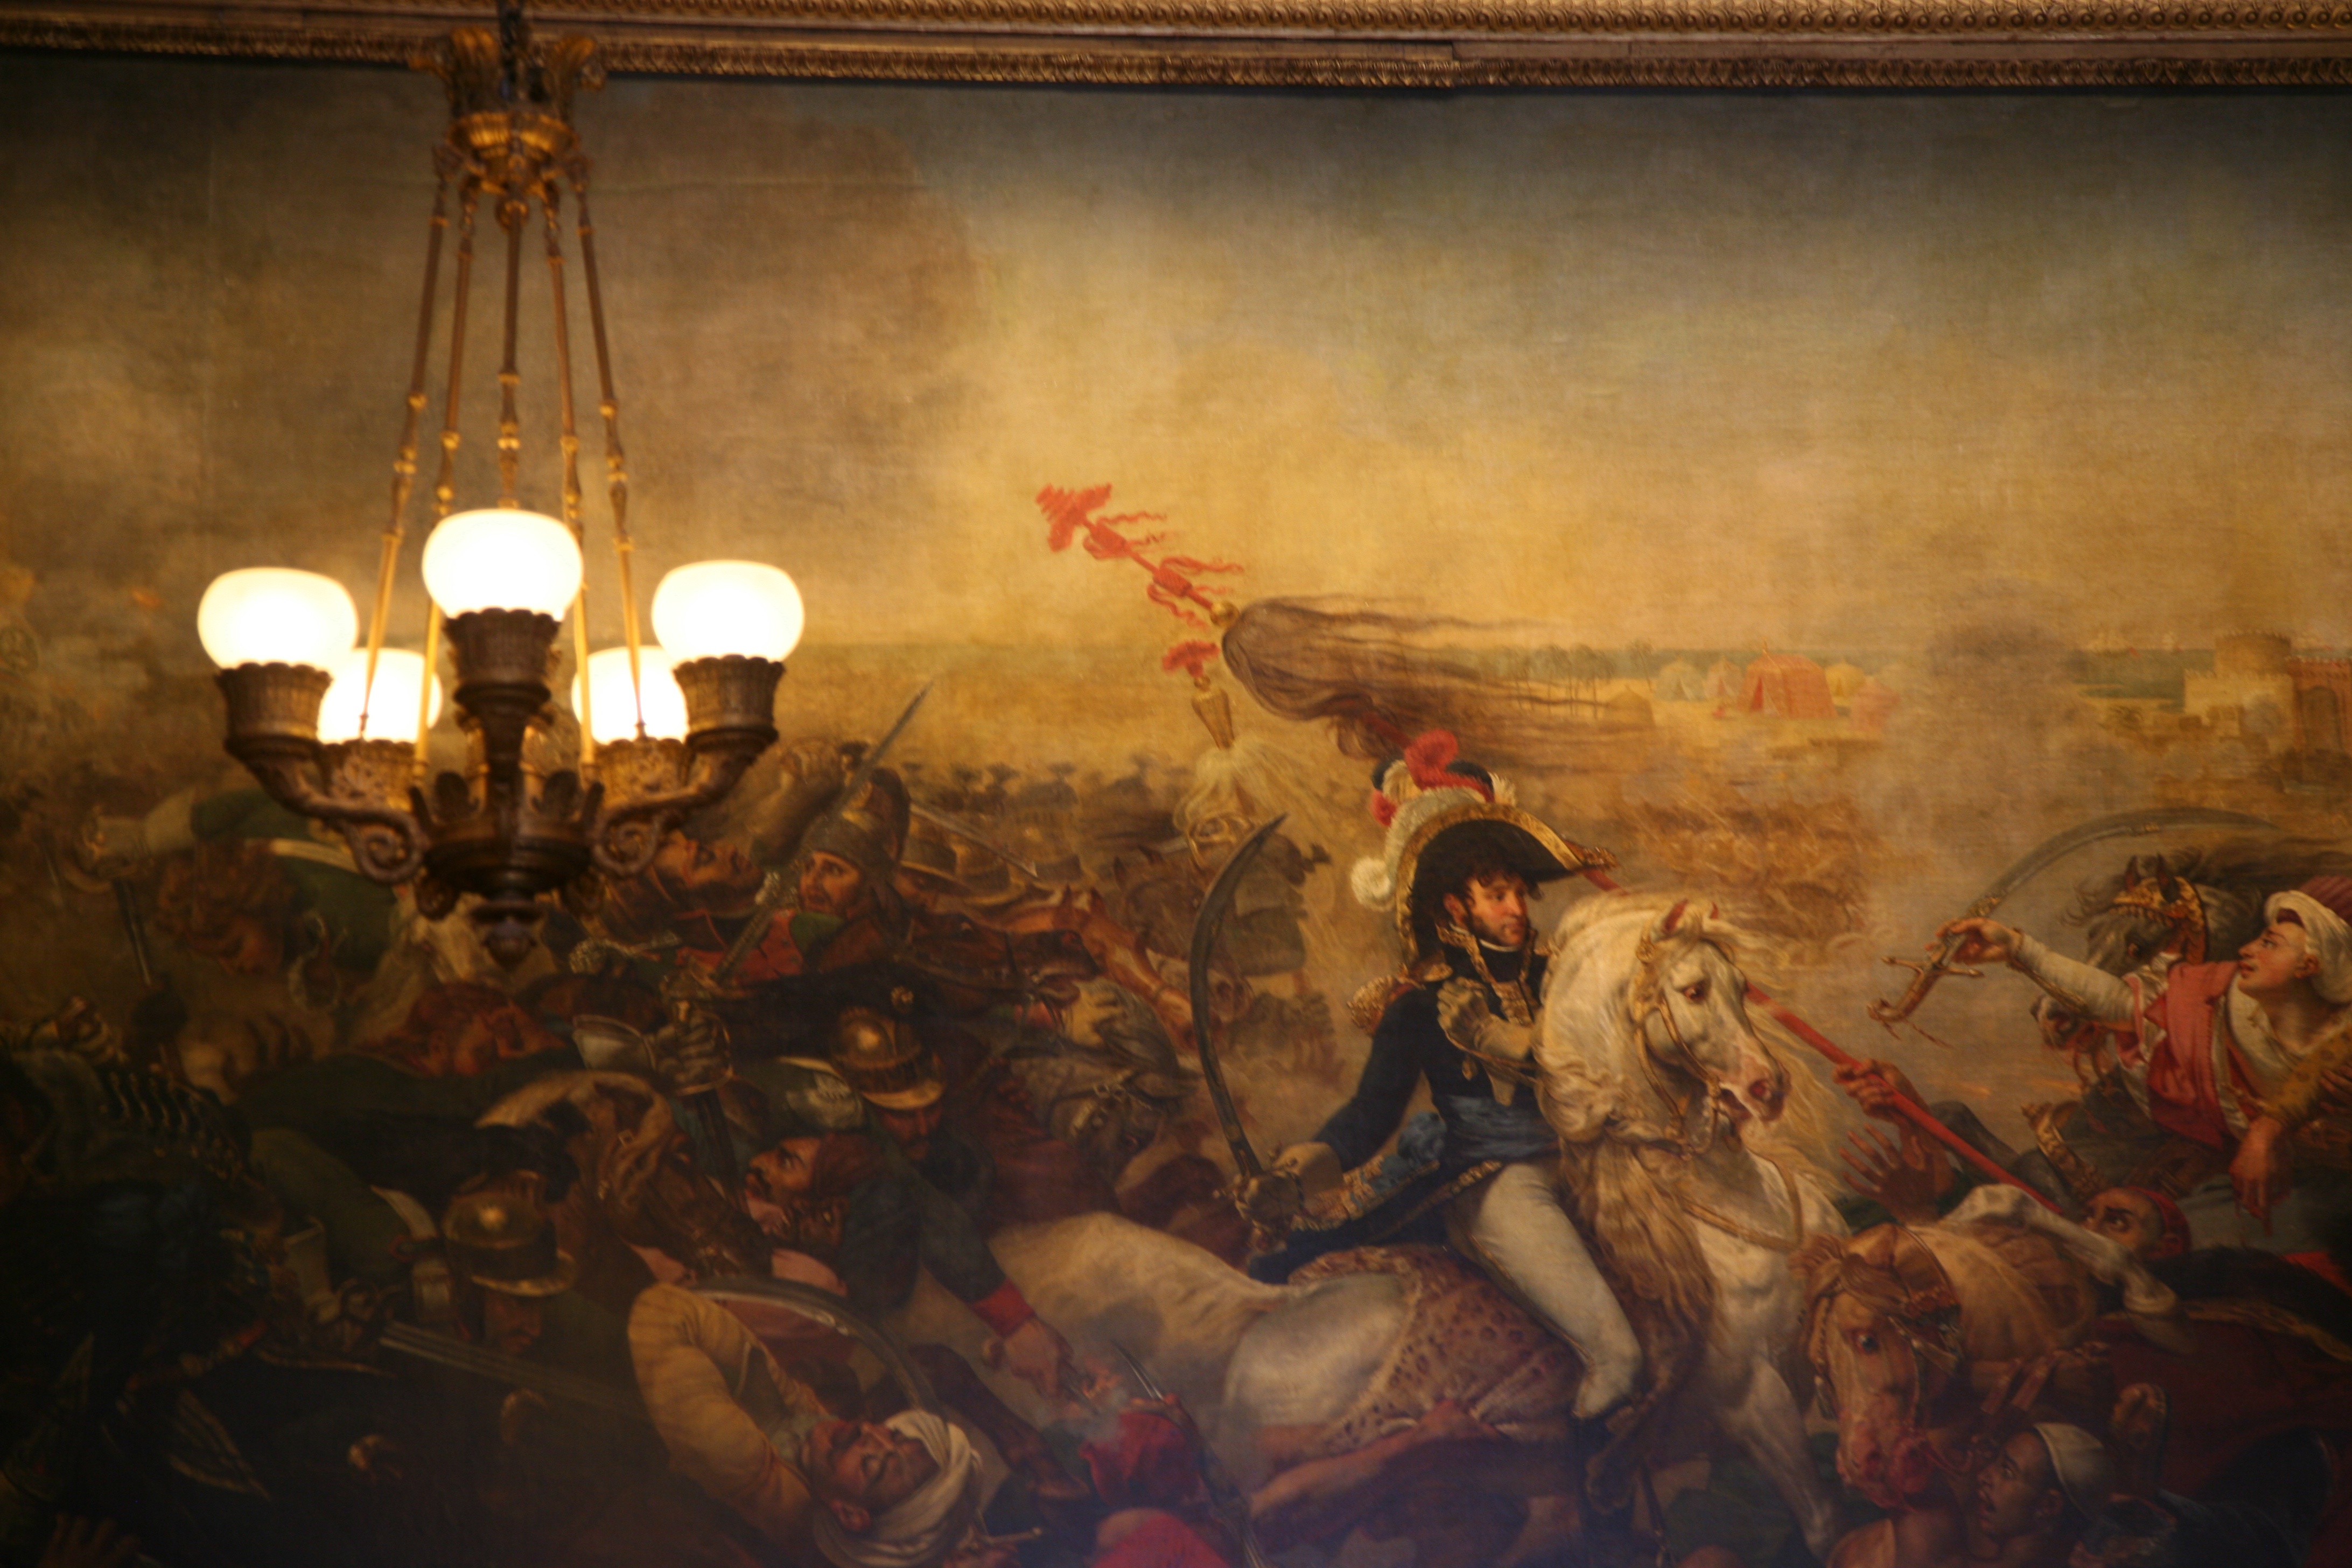
chateau, palace, france, castle, painting, palacio, versailles, schloss, mythology, kastellvanversailles, palaceofversailles, palaciodeversalles, versalles, yvelines, kastell, schlossversailles, chateaudeversailles